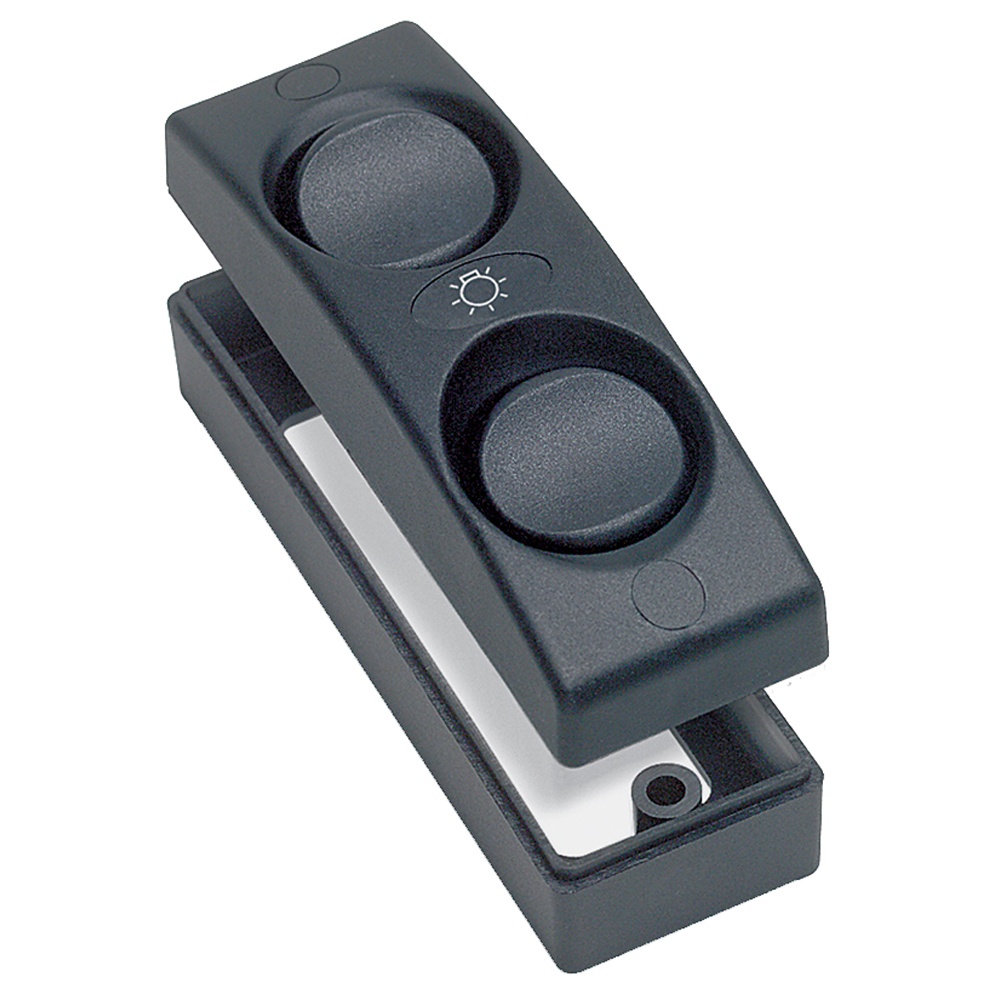
BEP Contour 1100 Series Double Interior Switch - On/Off - Black [1101-BK]
Contour 1100 Series Double Interior Switch - On/Off - Black The Contour Interior Switch can be either surface or recess mounted. The interior series is supplied standard with a three terminal on/on switch which can be used for on/off circuits or two-way light installations. For applications such as shower drain pumps or electric toilets, momentary switches can be interchanged into the switch plate. Switches can be turned 90 degrees for horizontal mounting, and are current rated at 10A DC. All switches include a label sheet. WARNING: This product can expose you to chemicals including di(2-ethylhexyl)phthalate (dehp) which is known to the State of California to cause cancer, birth defects or other reproductive harm. For more information go to P65Warnings.ca.gov . Specifications: Color: Black Action: On/Off Box Dimensions: 2"H x 2"W x 6"L WT: 0.1 lbs UPC: 870216005706
Brand: BEP Marine
Category: Hardware > Power & Electrical Supplies > Electrical Switches > Light Switches > Three-Way Switches